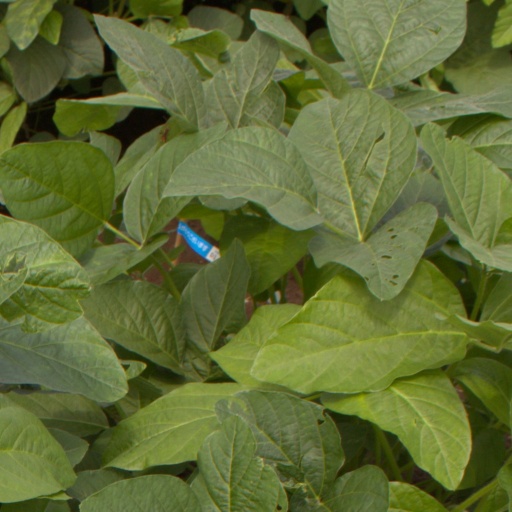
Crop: soybean